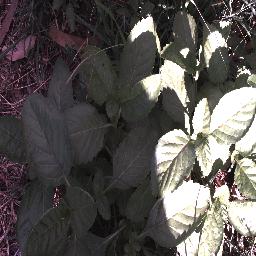
Label: snake_weed